Fernanda Lima

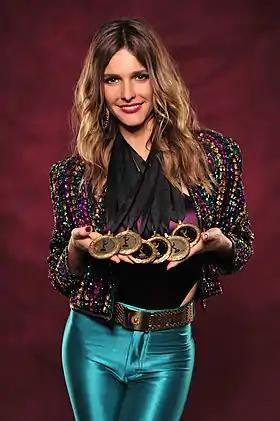
Lima in 2012

Fernanda Cama Pereira Lima (born 25 June 1977) is a Brazilian television presenter and model. In spite of a short career in film and telenovelas, she has established herself in popular culture, as a host to a variety of shows on MTV Brasil, Rede TV!, and TV Globo. In 2014, she has been contracted by FIFA to be the muse of the World Cup and of the Ballon d'Or.